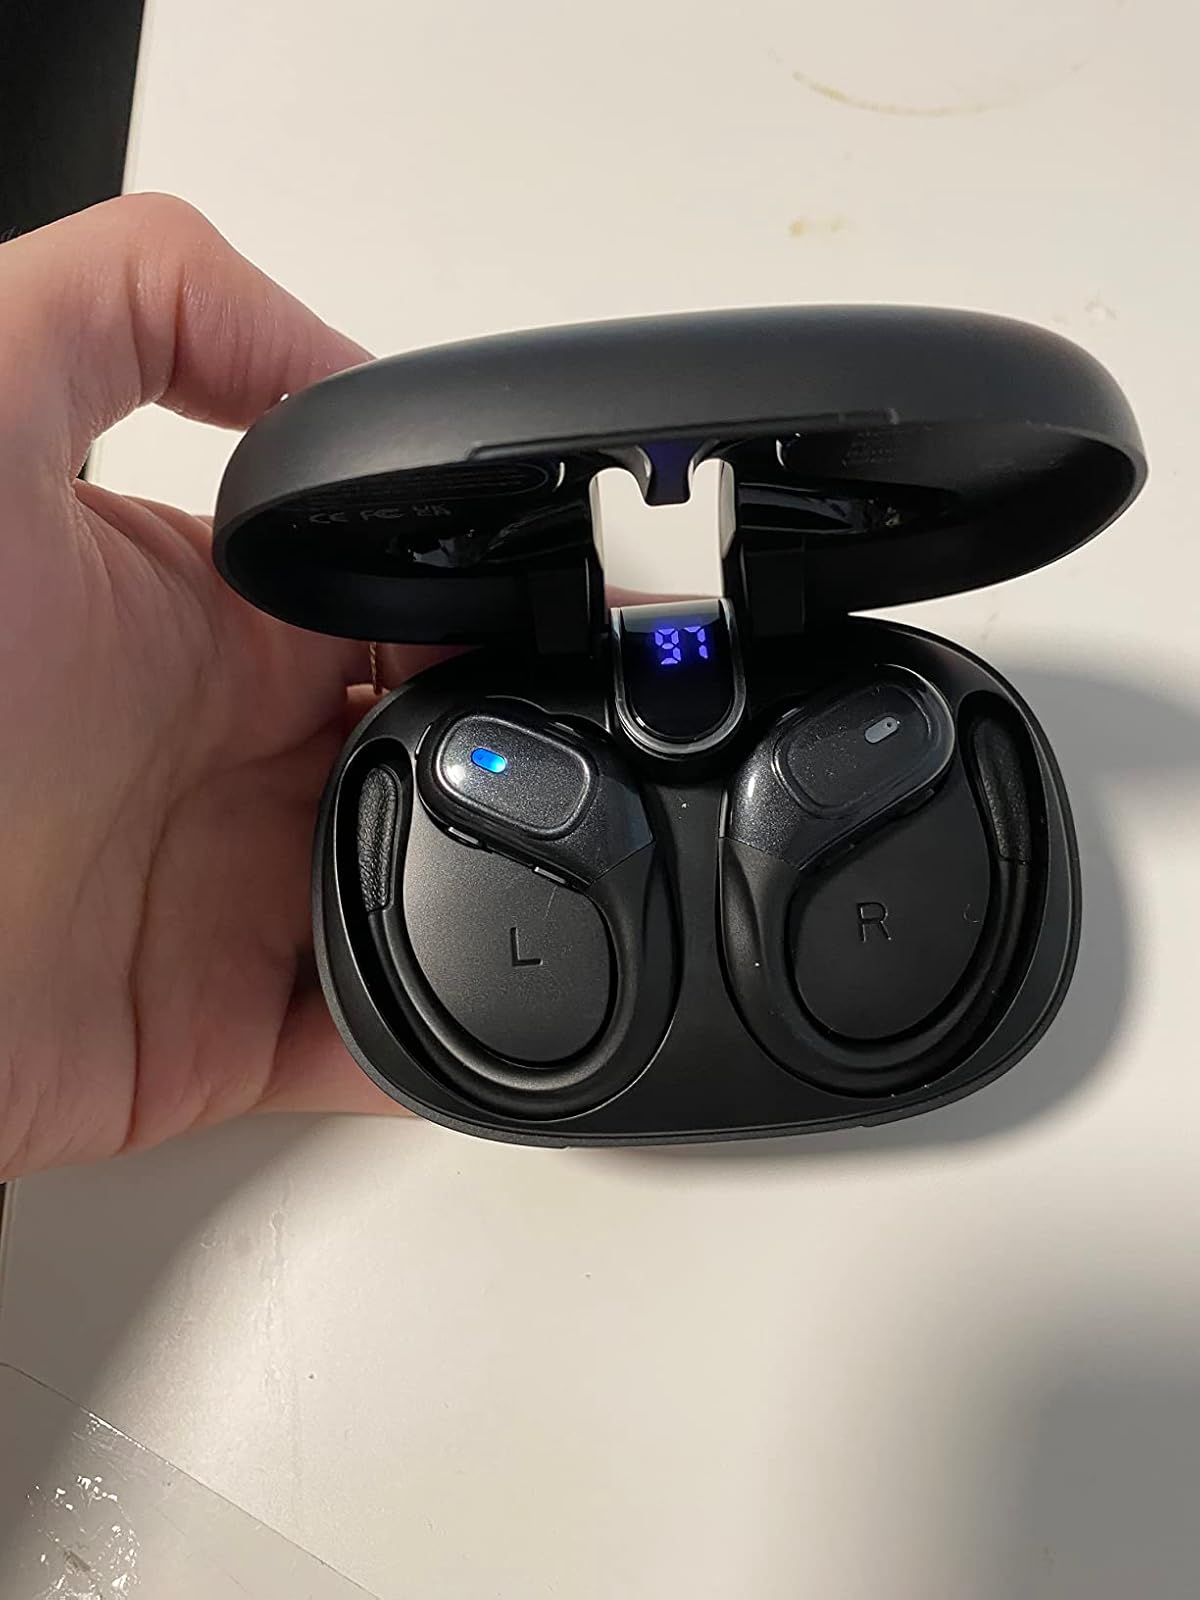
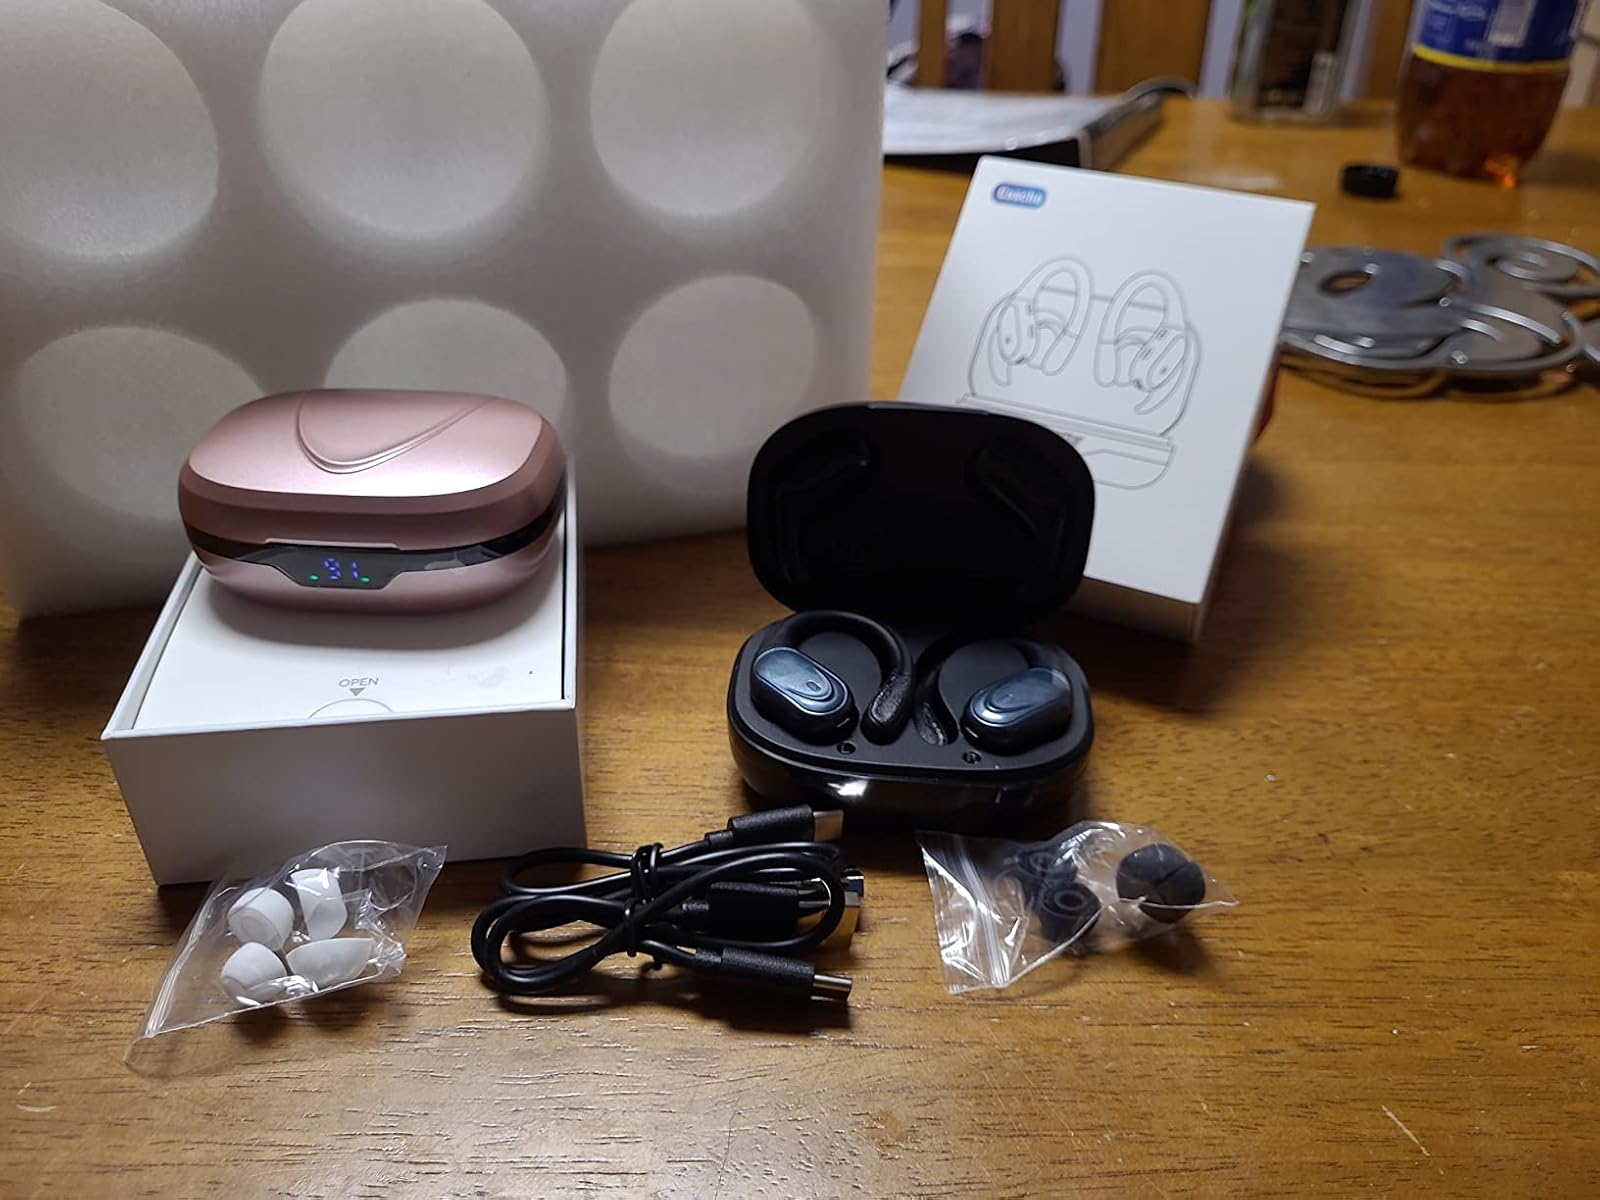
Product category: earbuds
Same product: no